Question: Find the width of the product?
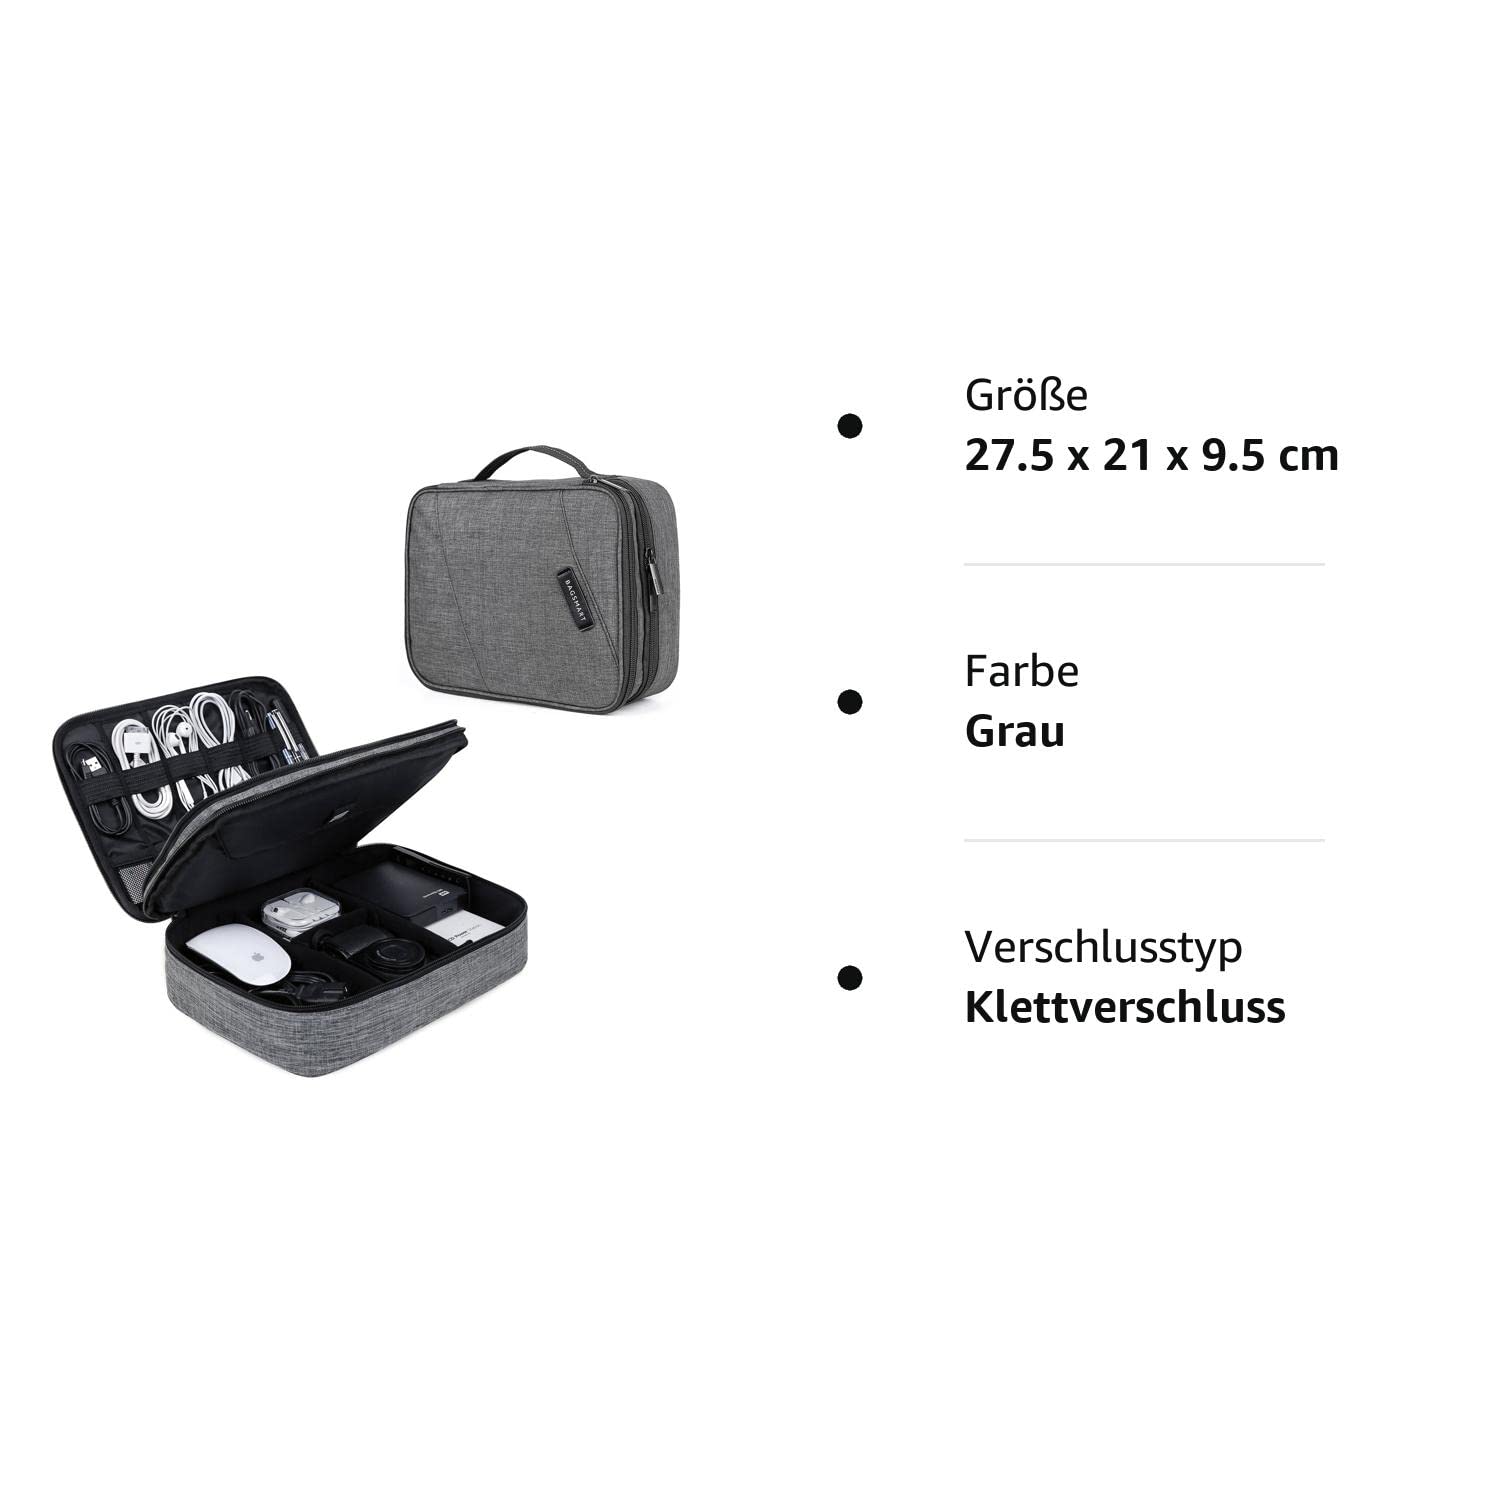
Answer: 9.5 centimetre